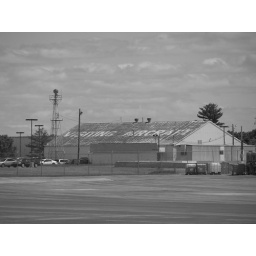
Old section of the local Allentown airport. Looks so much better in black and white